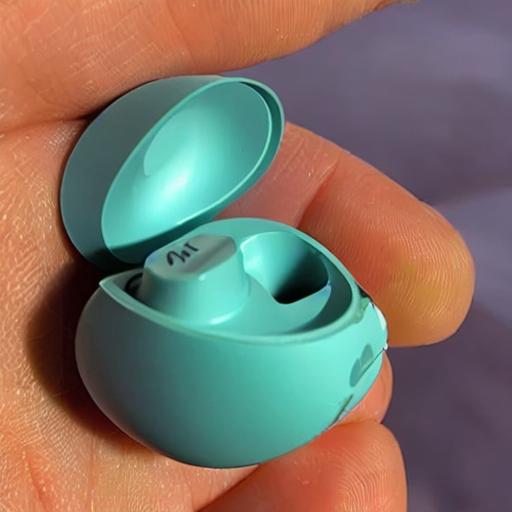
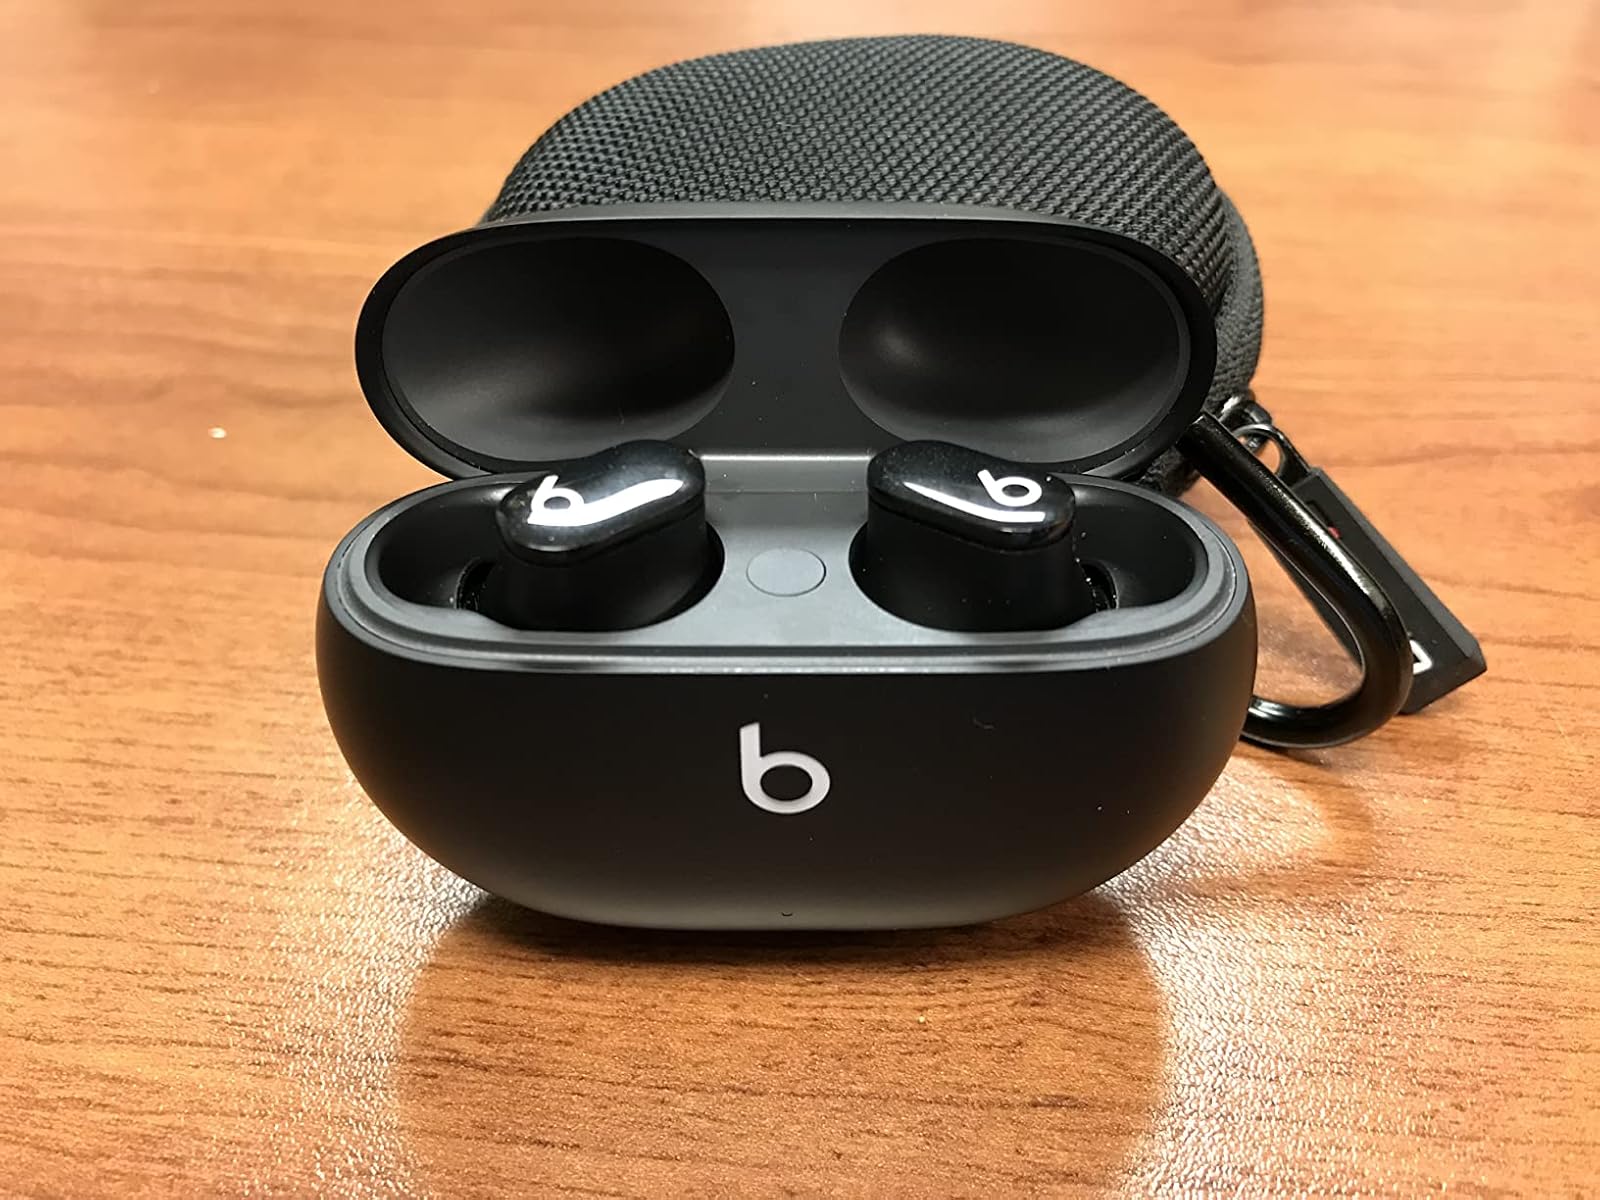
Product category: earbuds
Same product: no